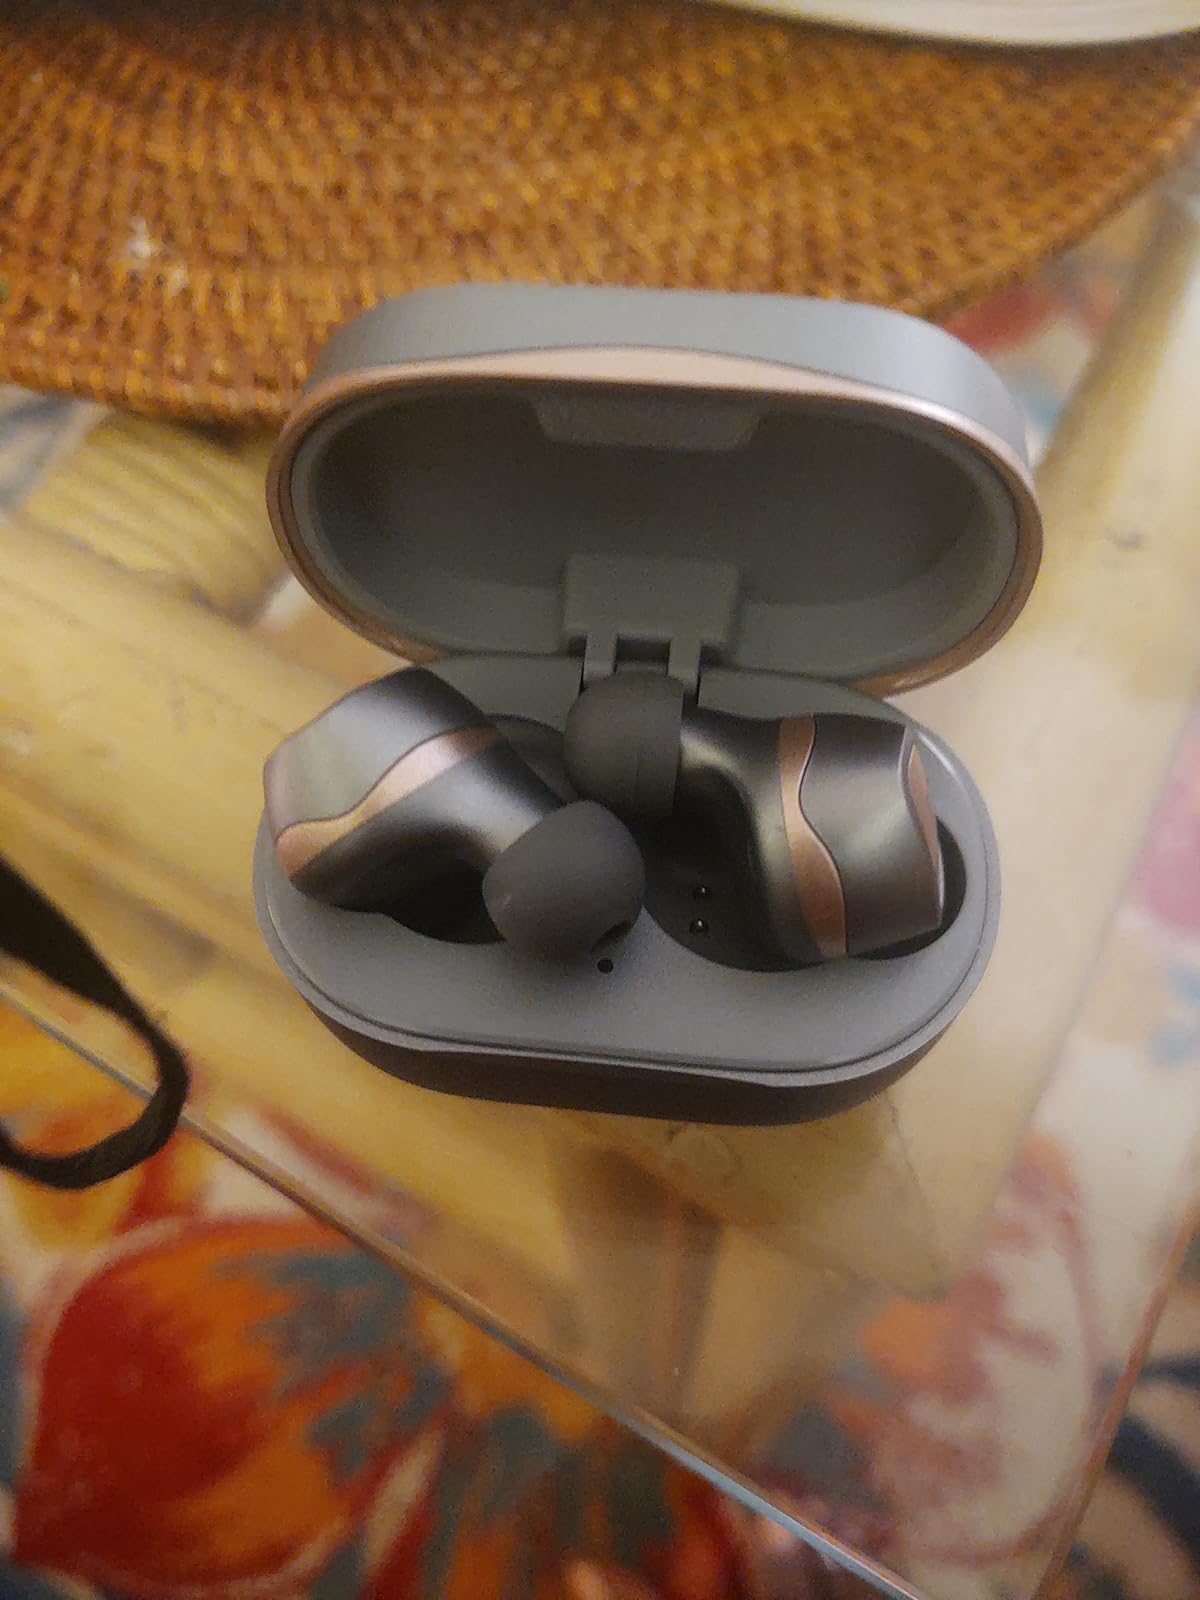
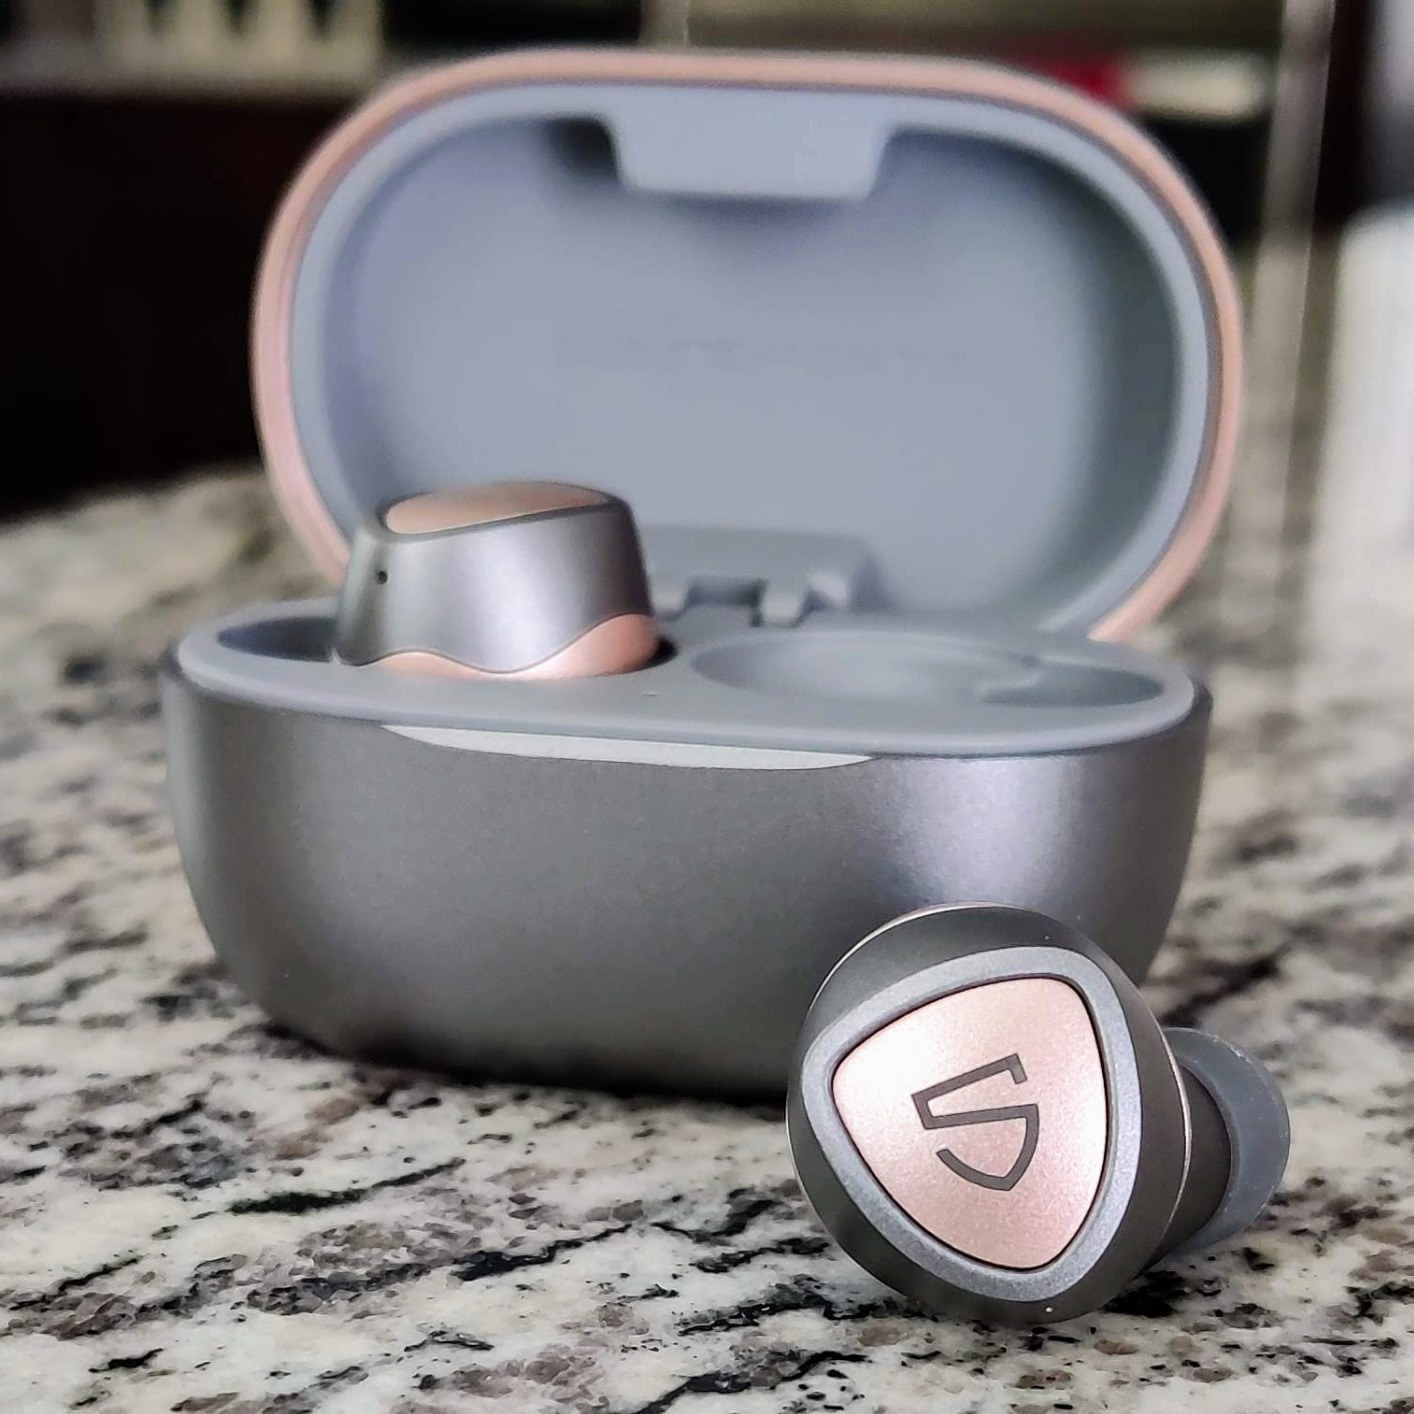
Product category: earbuds
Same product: yes